Slutsk uprising

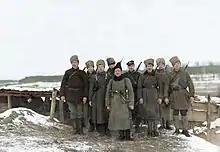
The 1st Belarusian Partisan Detachment with its leader, Lukasz Siemenik, in the centre (1919)

The Slutsk uprising or the Slutsk defence was an unsuccessful armed attempt to establish an independent Belarus. It took place in late 1920, near the end of the Polish-Soviet War, in the region of the town of Slutsk. It involved a series of clashes between irregular Belarusian forces loyal to the Belarusian People's Republic and the Soviet Red Army, ending in a Soviet victory.